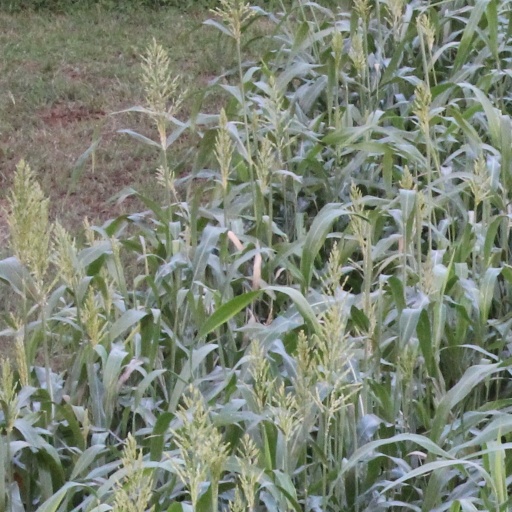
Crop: sorghum